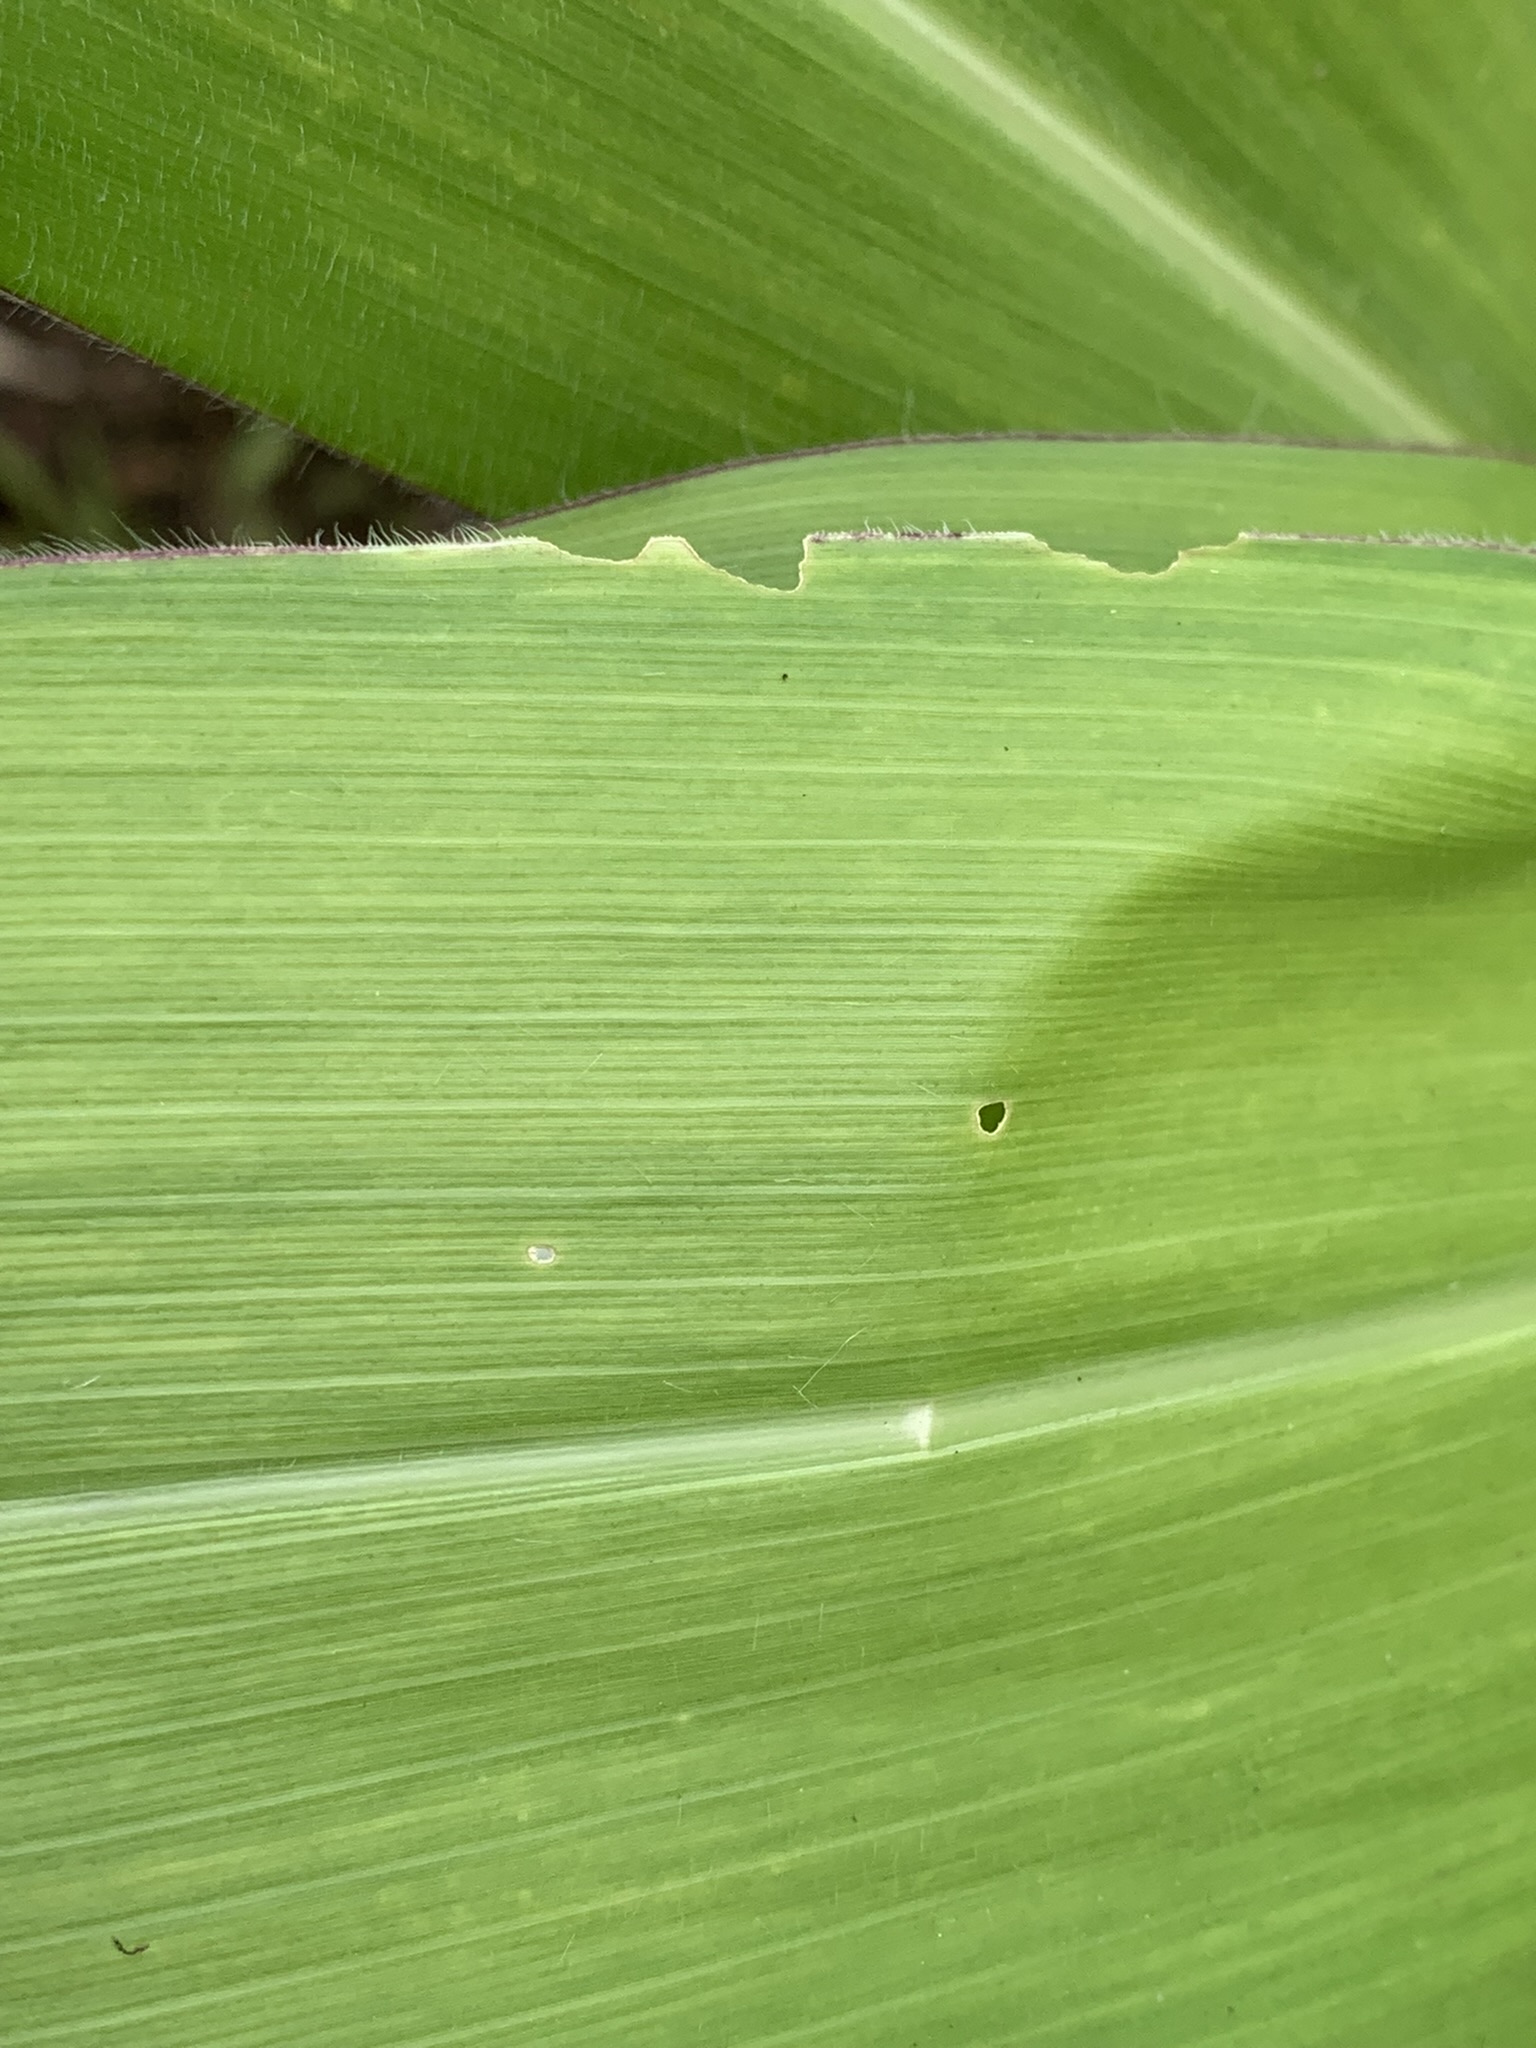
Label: Healthy